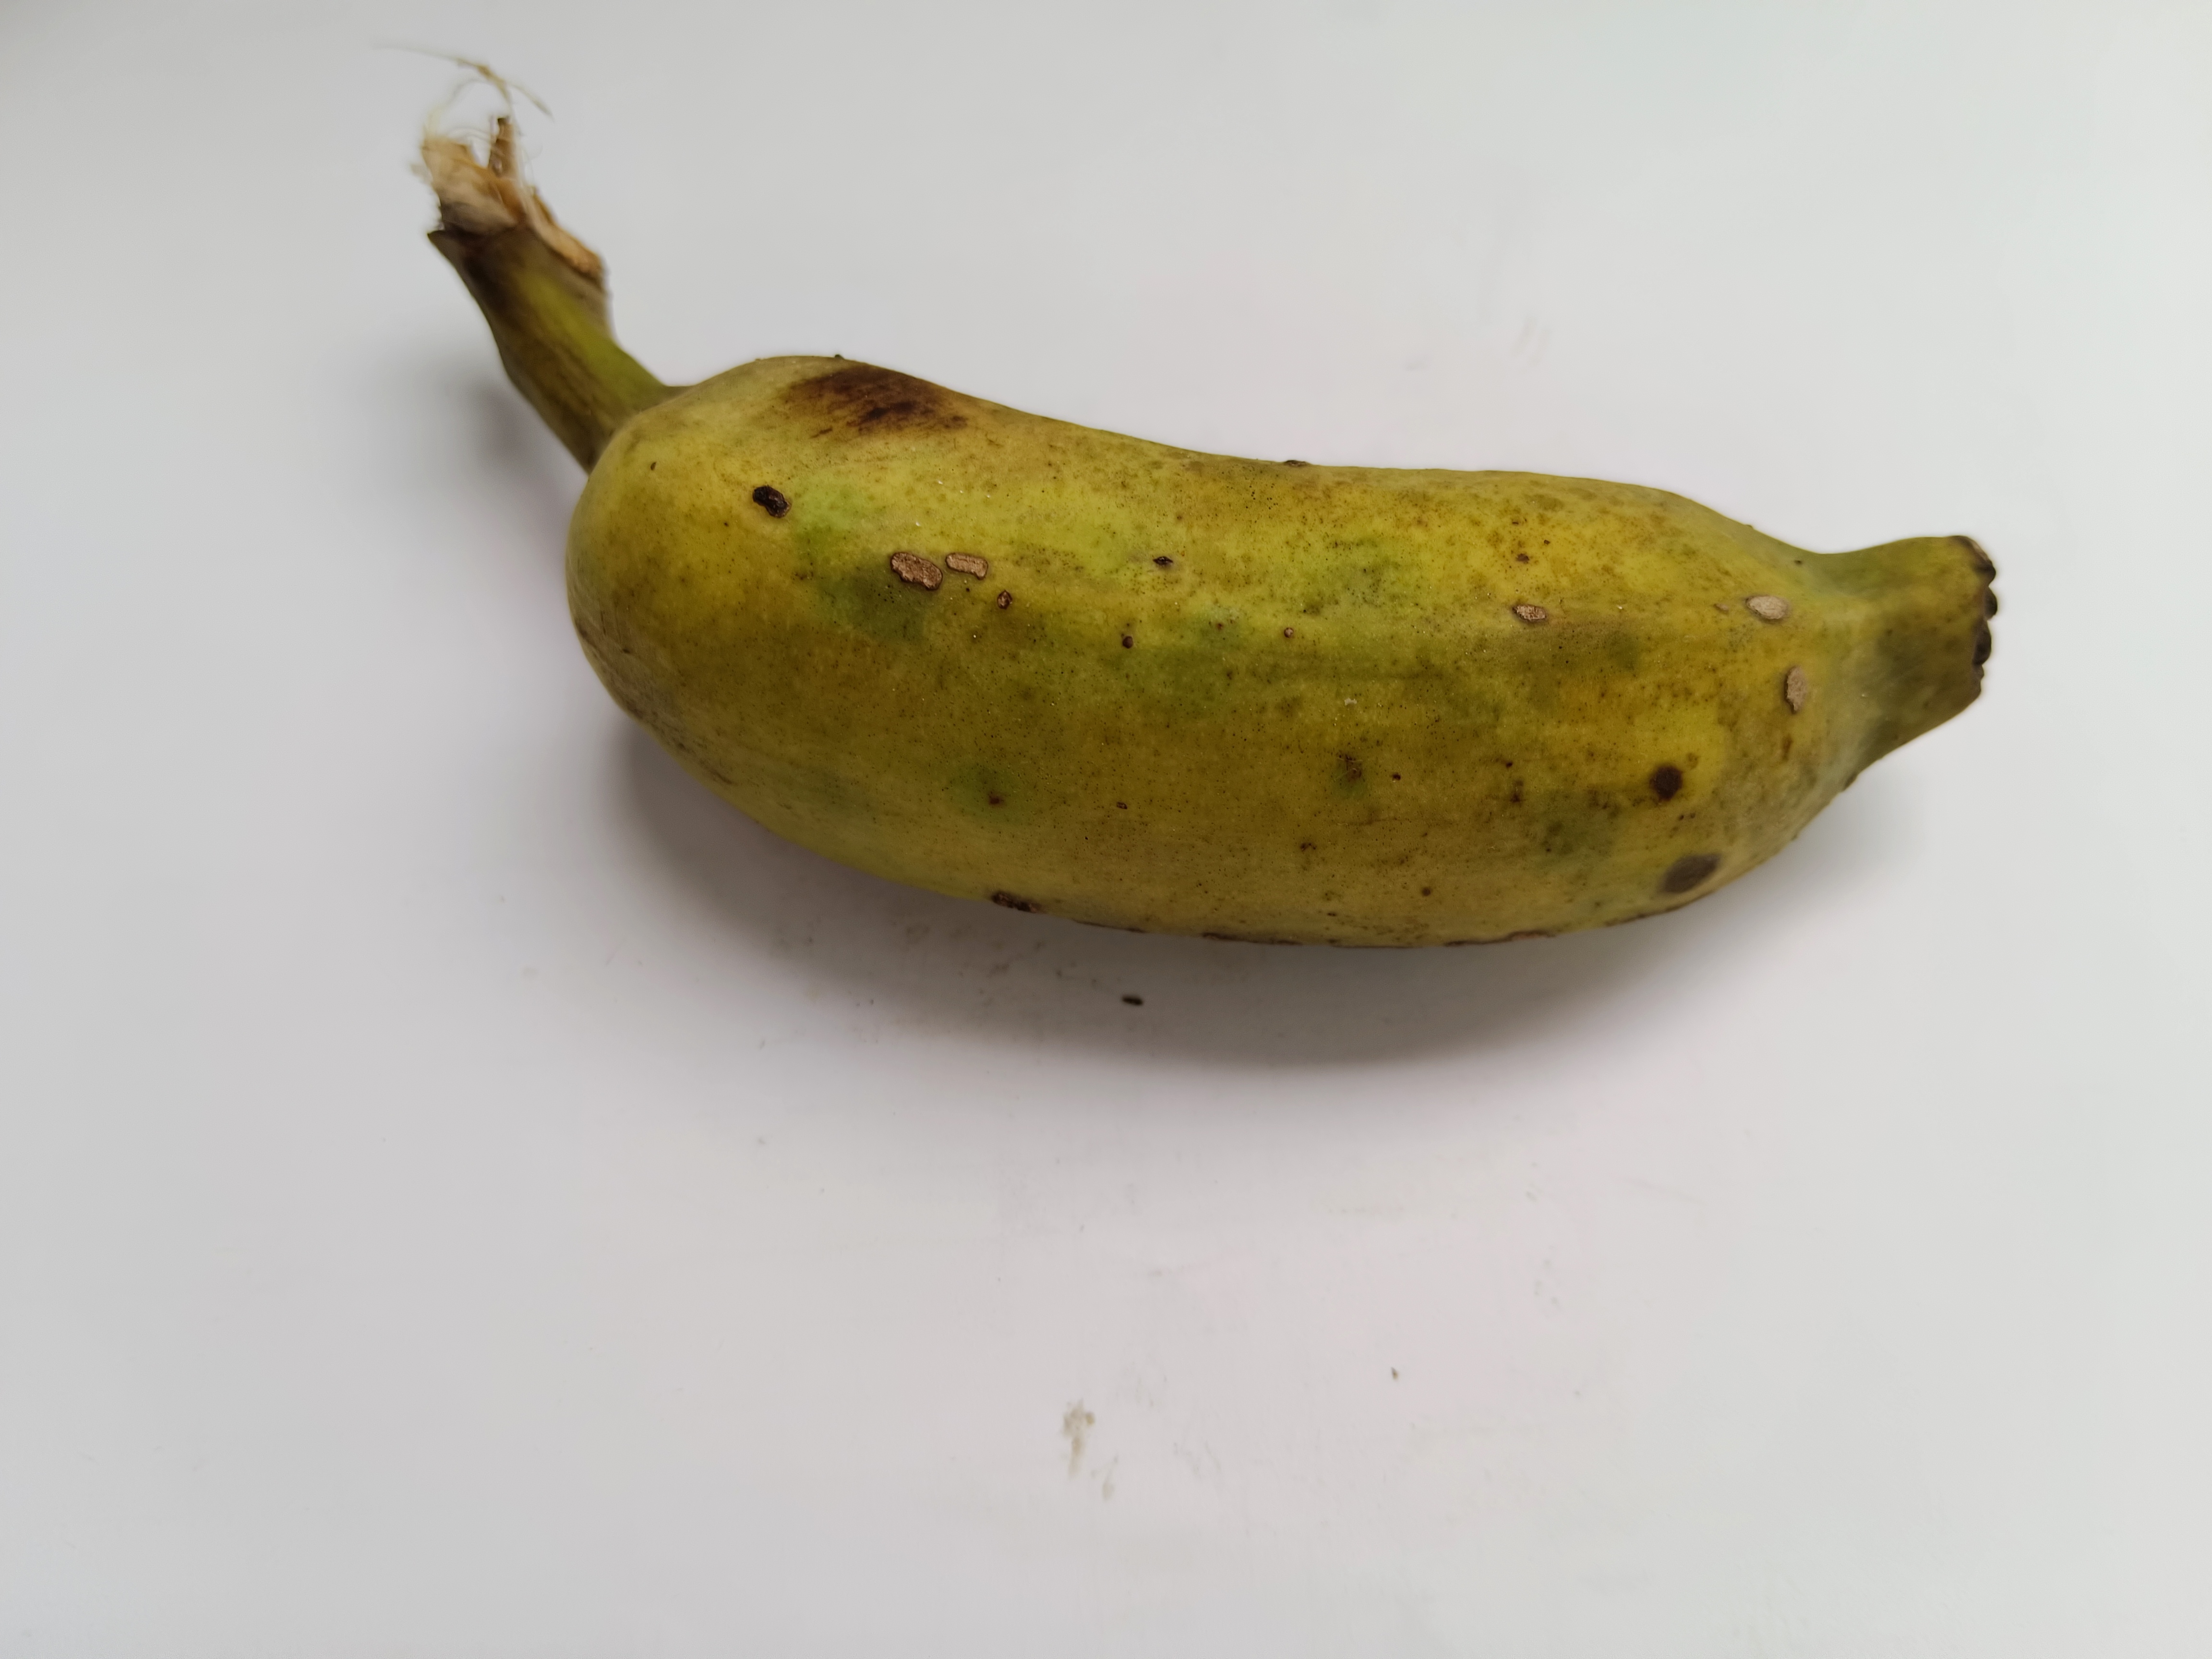
Banana variety: Deshi